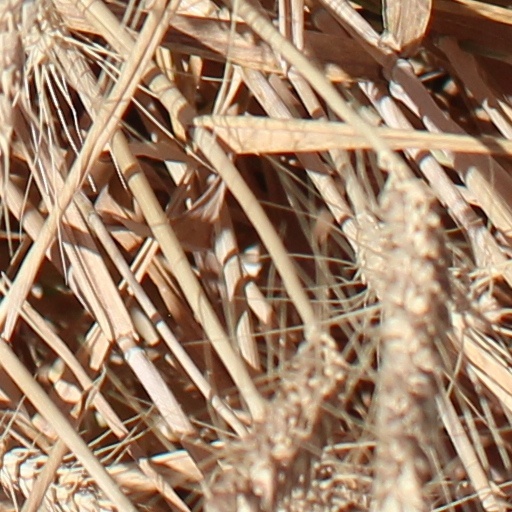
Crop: wheat